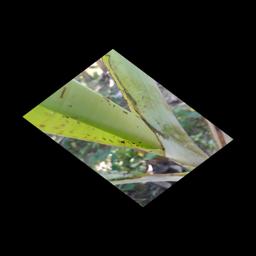
Label: BANANA APHIDS